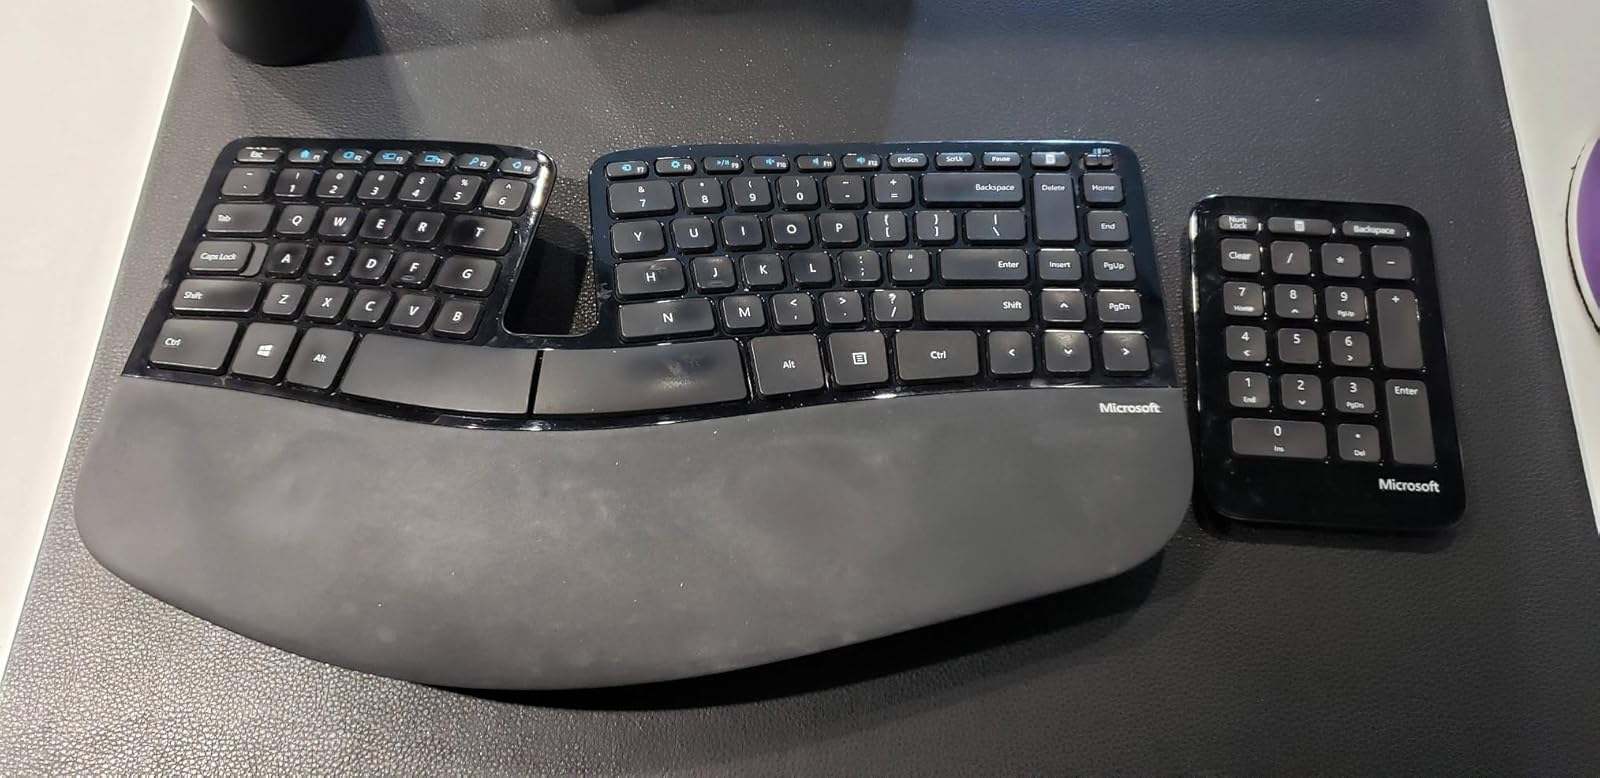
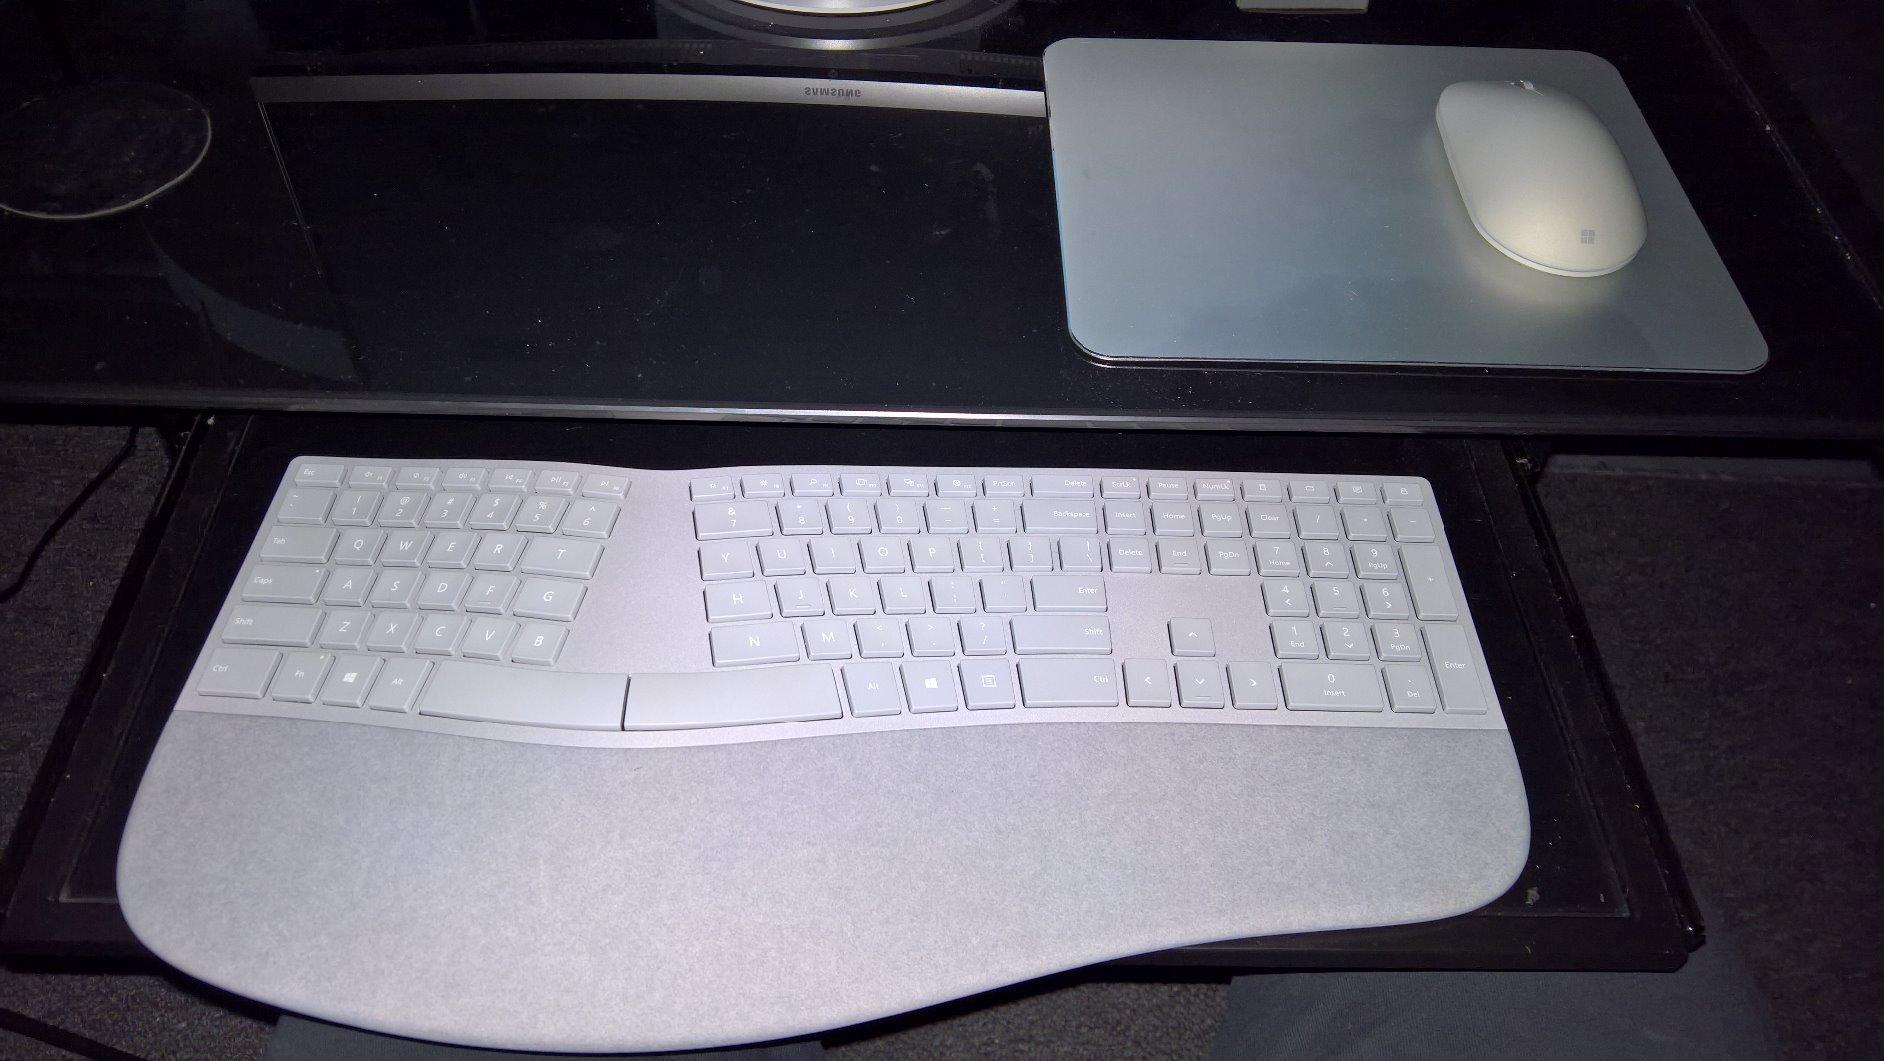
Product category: keyboard
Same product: no